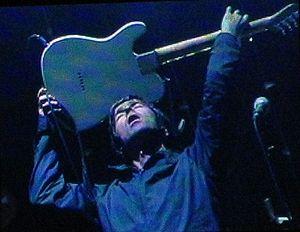
Noel Thomas David Gallagher, né le 29 mai 1967 à Manchester, est un multi-instrumentiste, chanteur et auteur-compositeur-interprète anglais d'origine irlandaise. Il fut le compositeur principal, lead-guitariste et chanteur occasionnel du groupe de rock britannique Oasis qui comprenait aussi son frère cadet Liam Gallagher, chanteur principal. Ils formaient une fratrie chamailleuse célèbre dans la presse musicale, c'est une ultime bagarre entre eux deux, à Paris en 2009, avant de monter sur scène qui a mis fin au groupe.